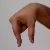
The image shows a hand gesture representing the letter 'Q' in Indian Sign Language.